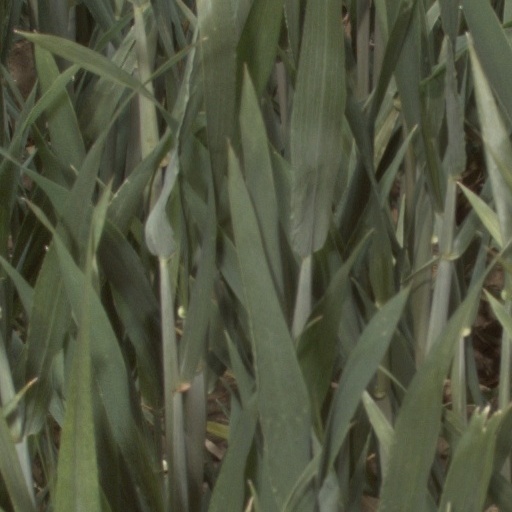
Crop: wheat